Evolution of management systems

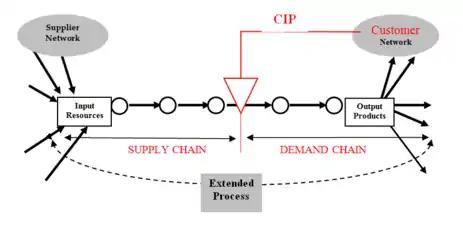

Figure 1 refers to the basic scheme of production and service delivery process. It represents the traditional linear input-process-output management system. This system has been fixed and unchanging for centuries. The only change has been in terms of changing focus on individual components of the system, emphasizing different parts of this basic scheme.